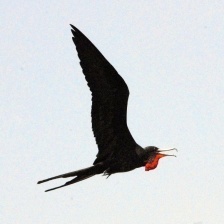
Species: FRIGATE
Scientific name: FREGATIDAE